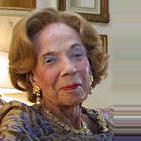
Age: 99